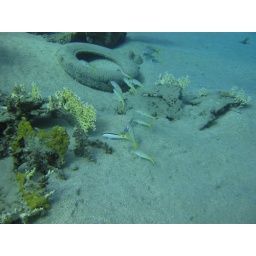
Goat fish foraging in the sand